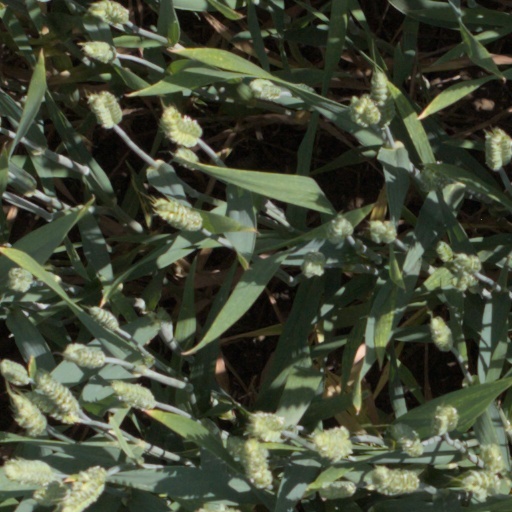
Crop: wheat